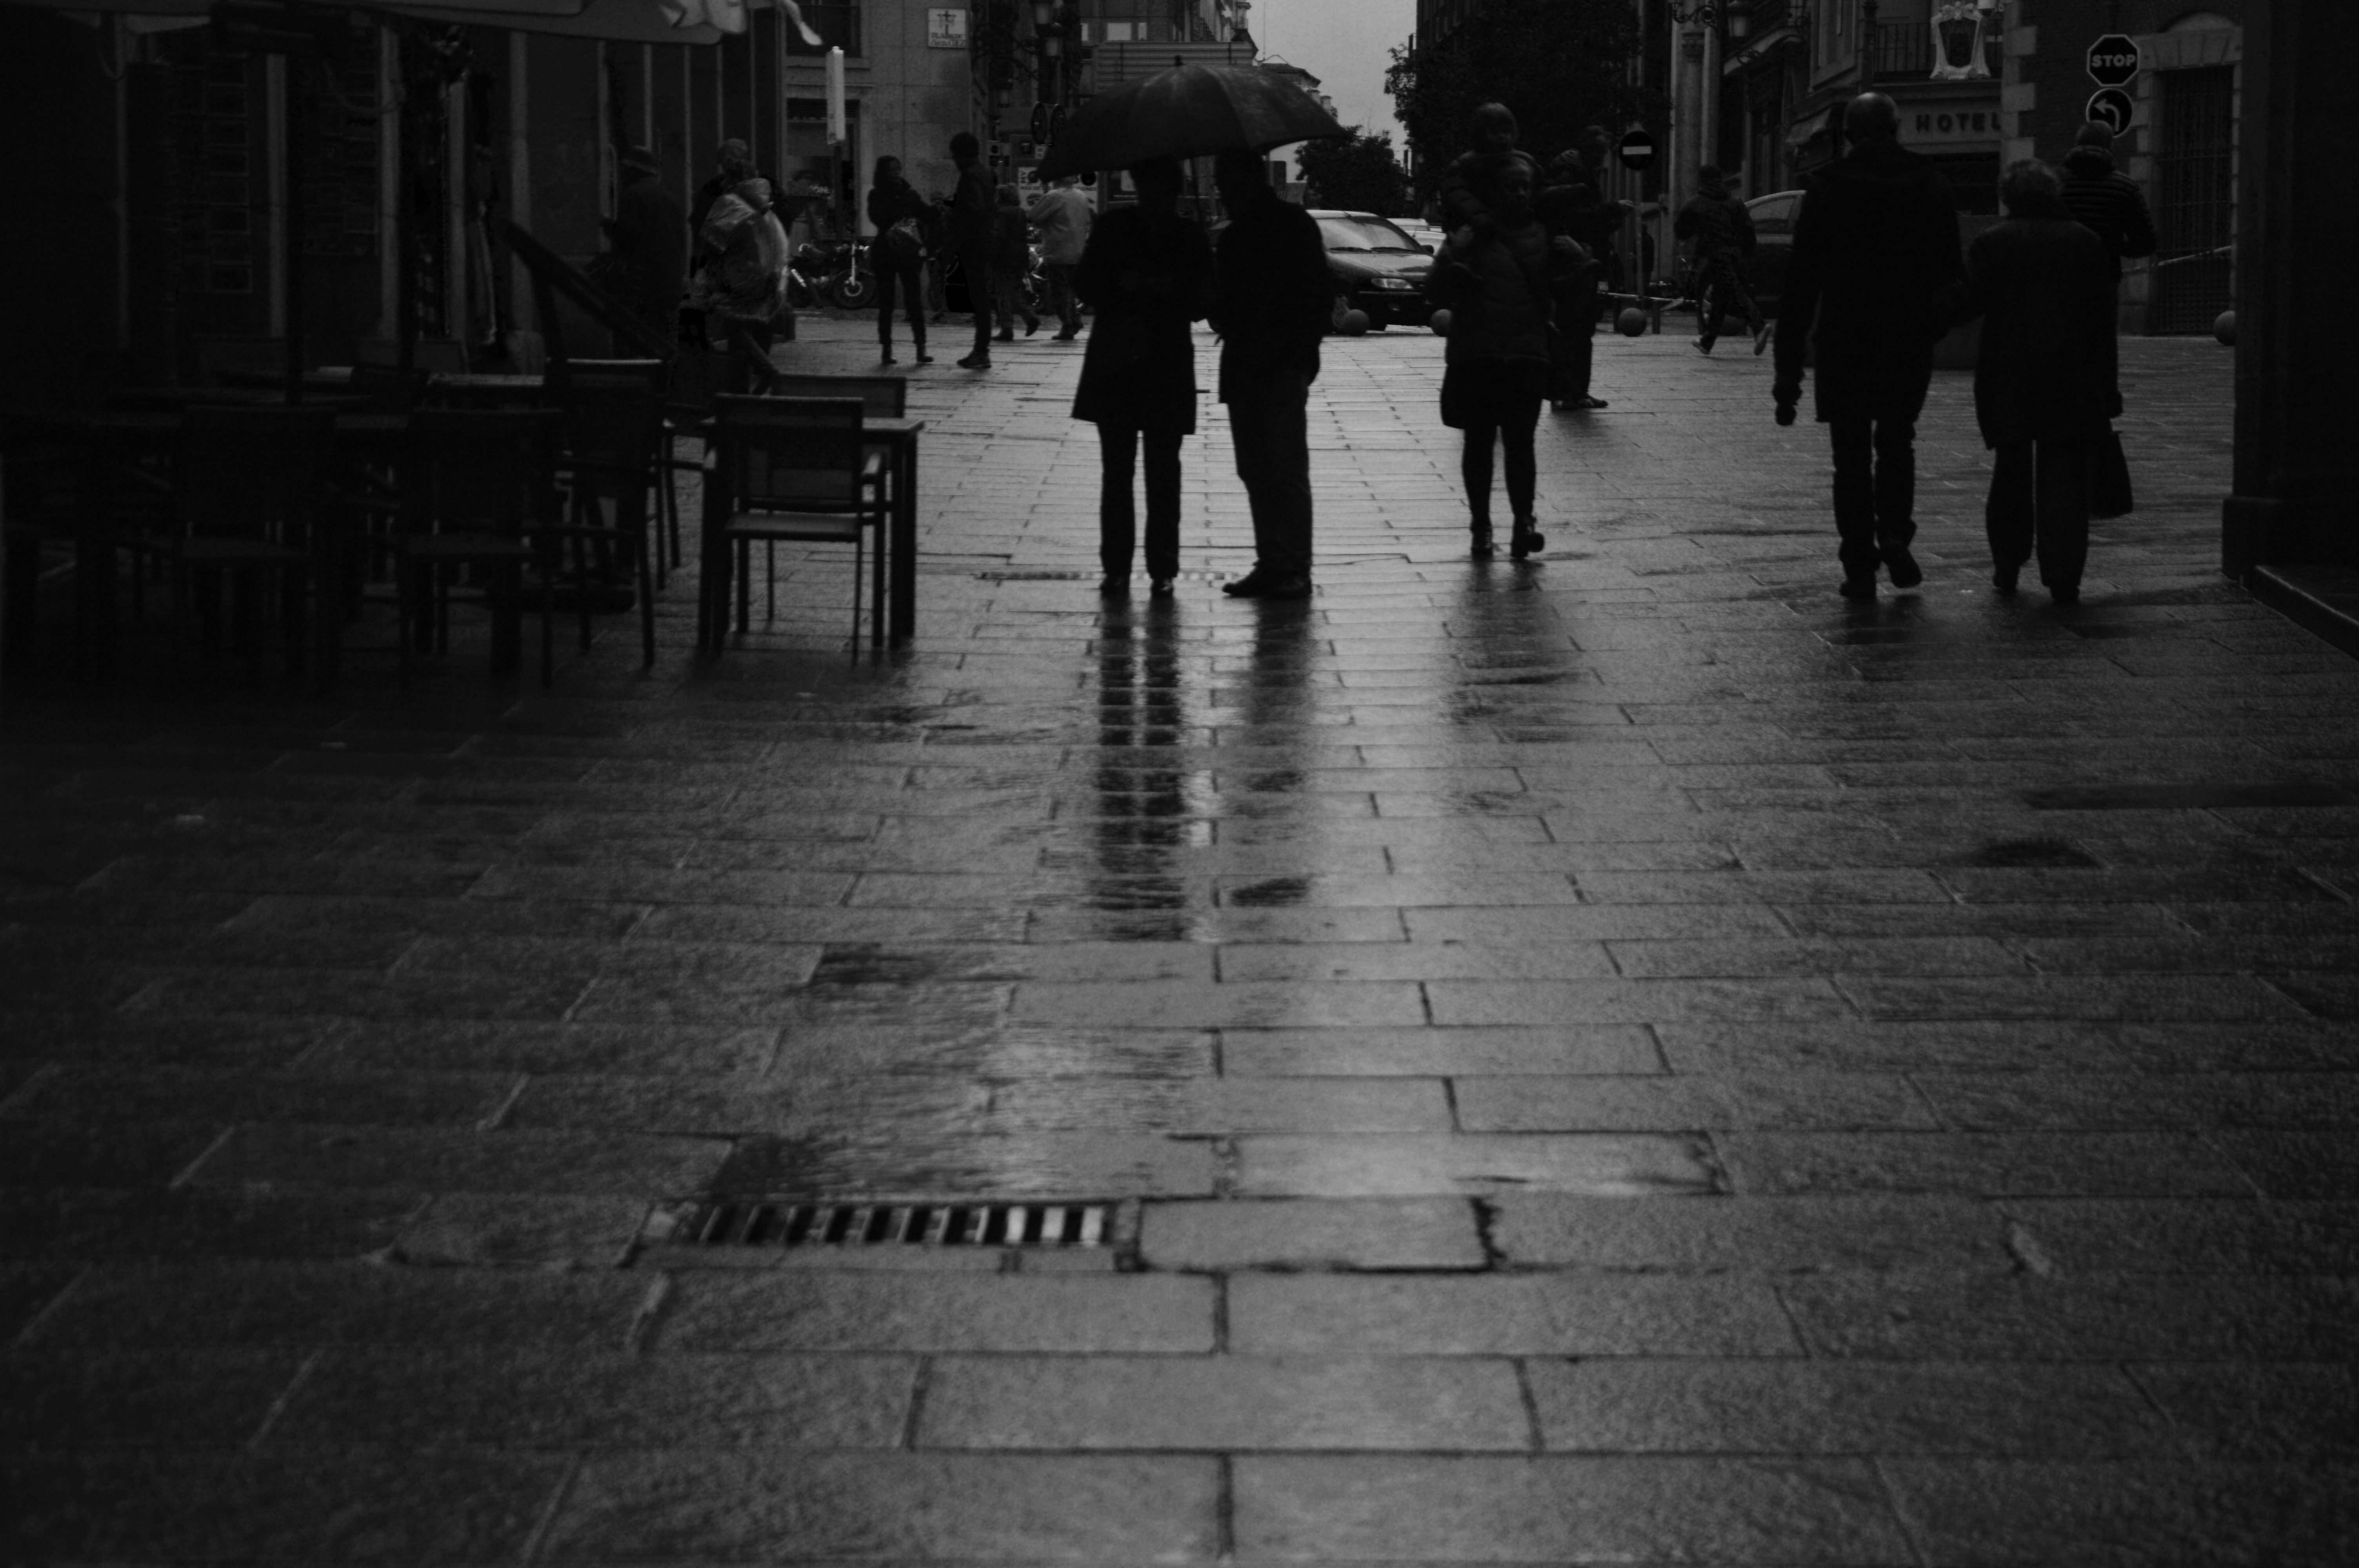
Madrid city, people, black and white, rainning, street, trousers, white, leg, road surface, black, style, flooring, sidewalk, road, monochrome, monochrome photography, Tints and shades, city, asphalt, human leg, cobblestone, darkness, pedestrian, alley, tree, reflection, walking, shadow, town, evening, sitting, stock photography, night, winter, midnight, chair, lane